LRC (train)

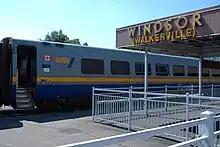
VIA 1 LRC at Windsor

The first Canadian production set was delivered to Montreal's Windsor Station on 1 June 1981. The first fare-paying run was made from Toronto to Sarnia on 4 September 1981, on Labour Day weekend. Initially, the LRCs were plagued with problems. One common problem was that the cars would "lock" in the tilted position even after the track had straightened out from a curve.